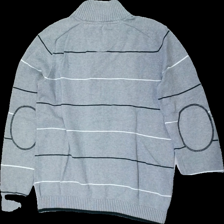
View: back
Type: Sweater
Category: Men
Brand: Mywear (Ica)
Colors: Black, Grey, White
Material: 100% Cotton
Pattern: Striped
Cut: Regular
Size: L
Season: All
Price range: 50-100
Recommended usage: Reuse